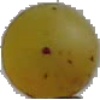
Label: white_grape